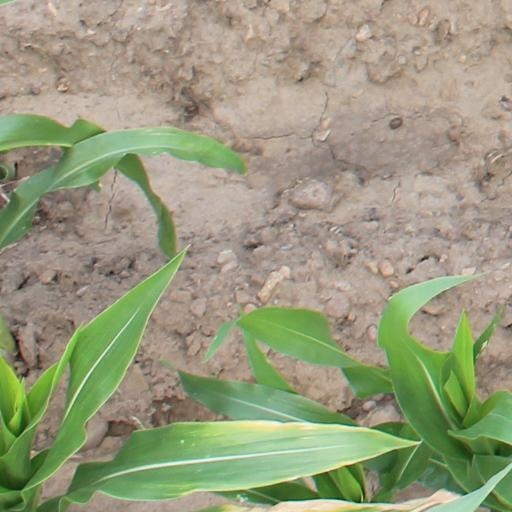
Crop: maize; corn